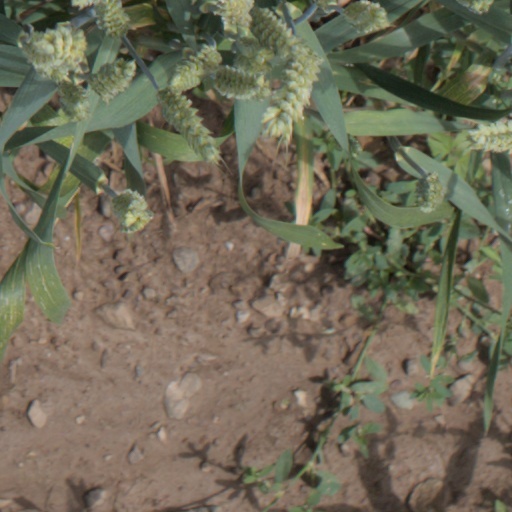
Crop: wheat